Saint-Gingolph, Switzerland

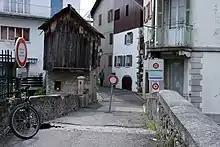
Border in Saint-Gingolph, looking toward the Swiss side. The border is guarded by a video camera mounted on a balcony.

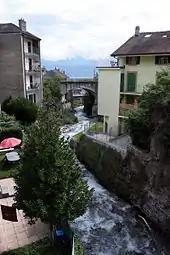
The Morge river forms the border in Saint-Gingolph. The left side is French, the right side Swiss.

Saint-Gingolph has a population of . , 17.3% of the population are resident foreign nationals. Over the last 10 years (2000–2010 ) the population has changed at a rate of 23.3%. It has changed at a rate of 25.6% due to migration and at a rate of 0.6% due to births and deaths.